Architecture in modern Scotland

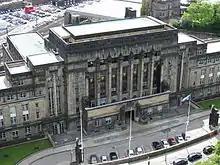
The north facade of St Andrew's House, from Nelson's Monument

After the First World War, Miller and his chief designer Richard Gunn (1889–1933) along with others, adapted to the growing needs of the office block. In Glasgow, with its central gridiron plan, this followed the practice in the United States of filling up entire blocks and building steel framed buildings as high as the fire marshal would allow, as in the heavily American-influenced Union Bank building (1924) at St Vincent Street. From the mid-twentieth century, public architecture became more utilitarian, as part of the impulse to produce a comprehensive welfare state. Thomas S. Tait (1882–1954) was among the most important modernist architects of the era, using pyramidal stepped designs for buildings like the St Andrew's House, Edinburgh (1935–39) built for the Scottish Office, and the 1939 "Tower of Empire" for the Empire Exhibition, Scotland 1938, held in Bellahouston Park, Glasgow. There was a lull in building after the First World War and social change undermined the construction of rural country houses. Isolated examples included the houses that combined modern and traditional elements, designed by Basil Spence and built at Broughton Place (1936) and Gribloch (1937–9). After World War Two a shortage of building materials further reduced the number of large luxury houses. Isolated examples included Logan House, designed by David Style in the 1950s. In the 1960s there was Basil Hughes's design at Snaigow for Earl Cadogan and the remodelling of Gask House by Claude Phillimore. This period also saw considerable restoration of existing houses.